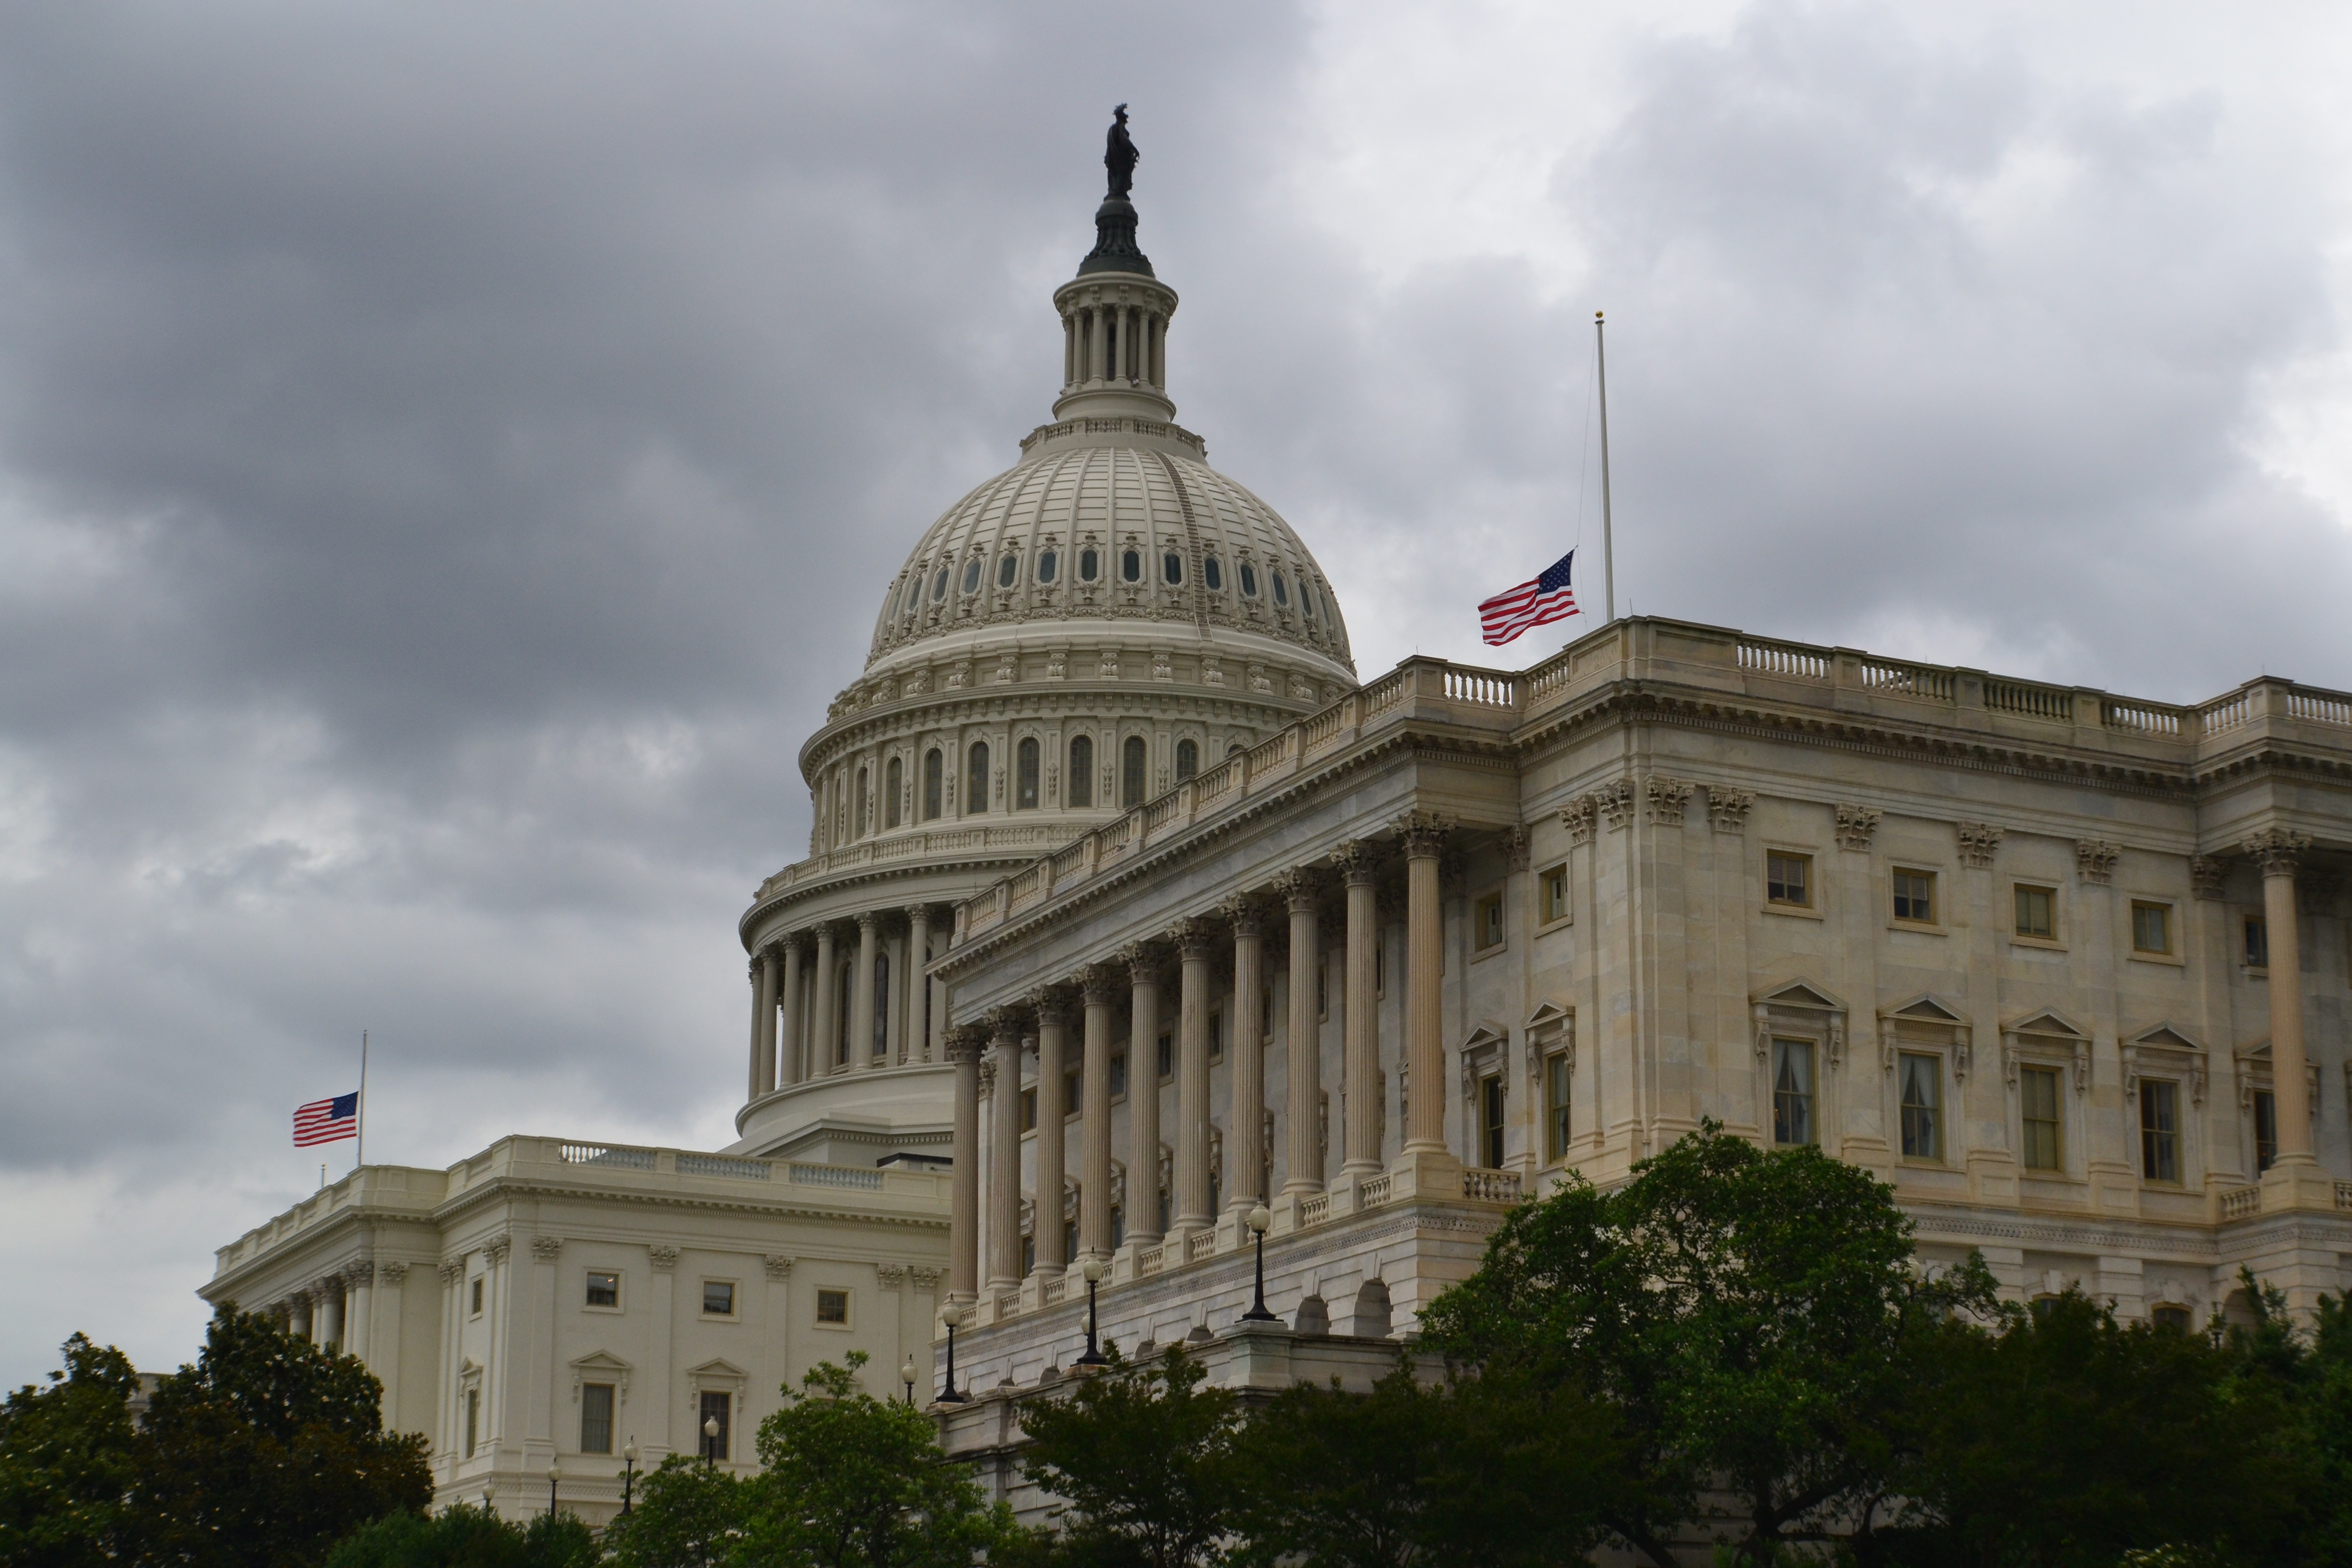
building, palace, landmark, church, cathedral, place of worship, basilica, congress, washington dc, capitol hill, byzantine architecture